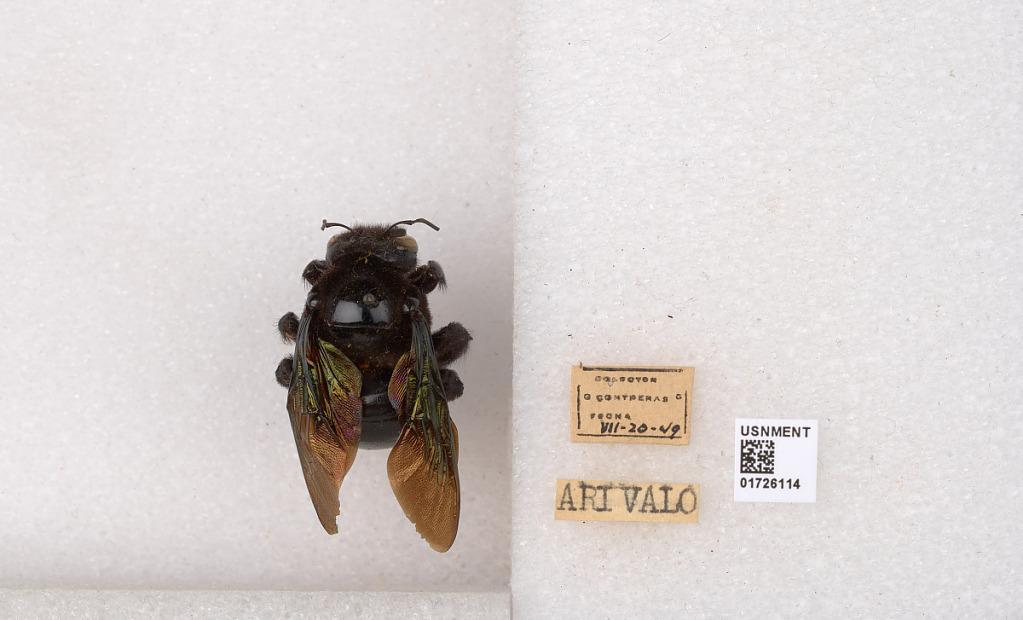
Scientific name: Xylocopa (Neoxylocopa) frontalis (Olivier)
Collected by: F. Contreras
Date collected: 1949-7-20